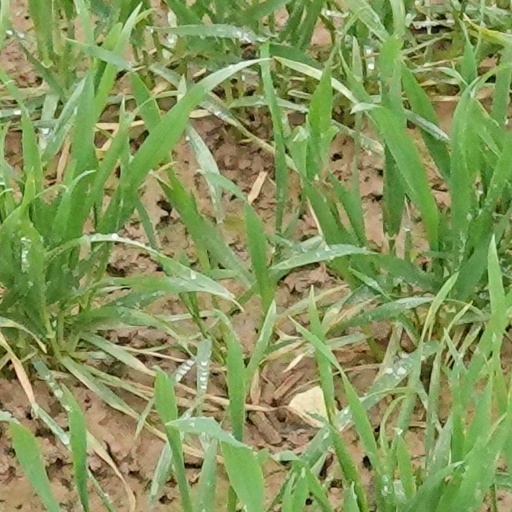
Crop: wheat